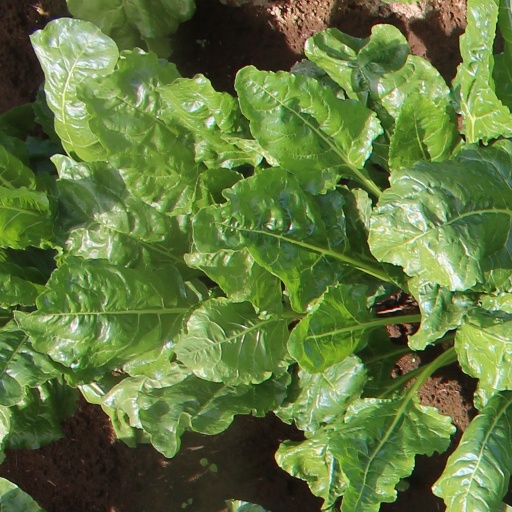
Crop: sugar beet